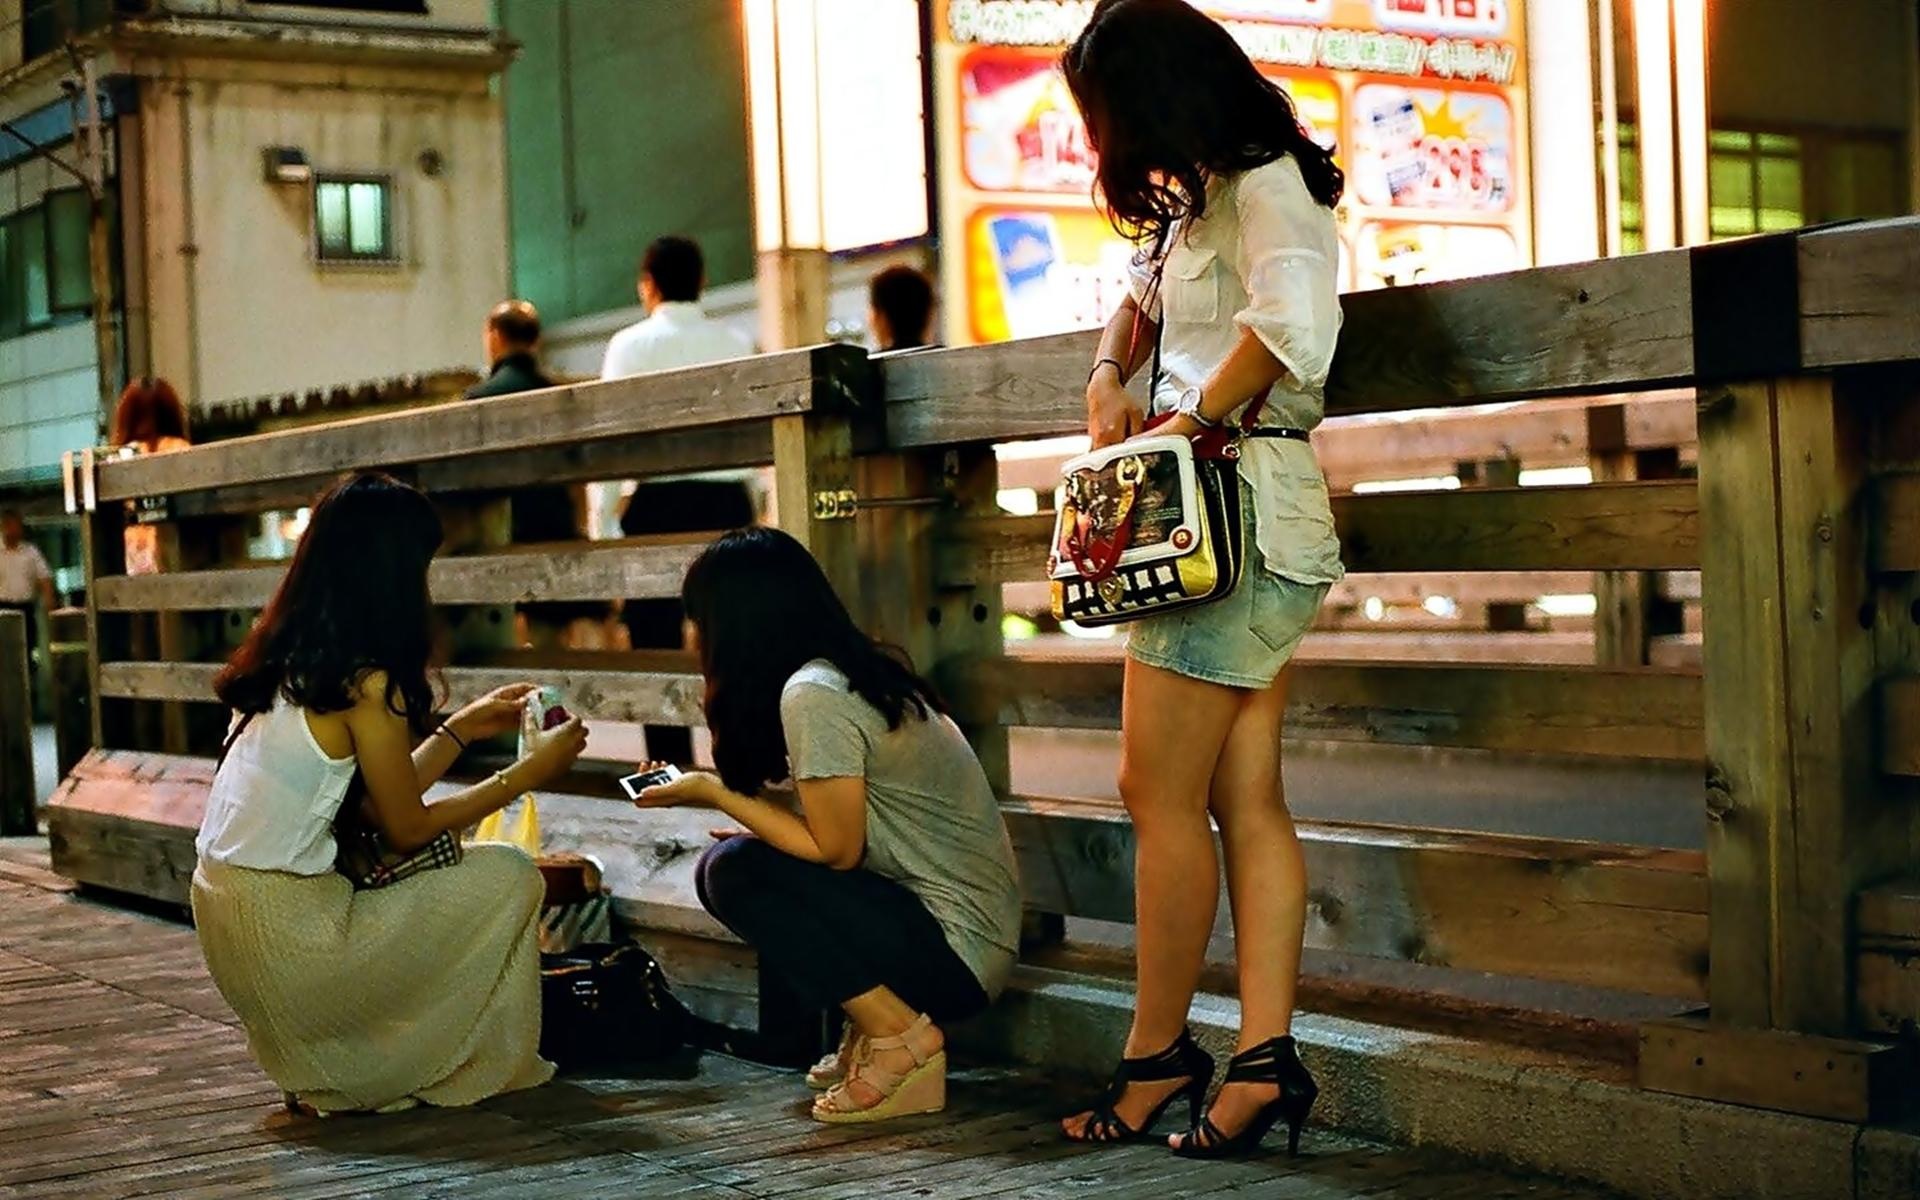
people, woman, street, asian, asia, thailand, friends, women, tahi